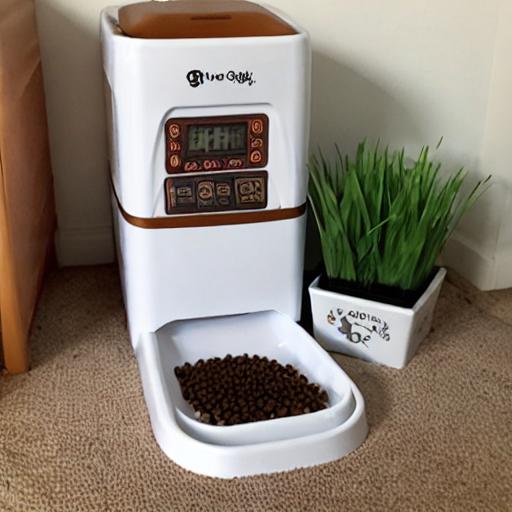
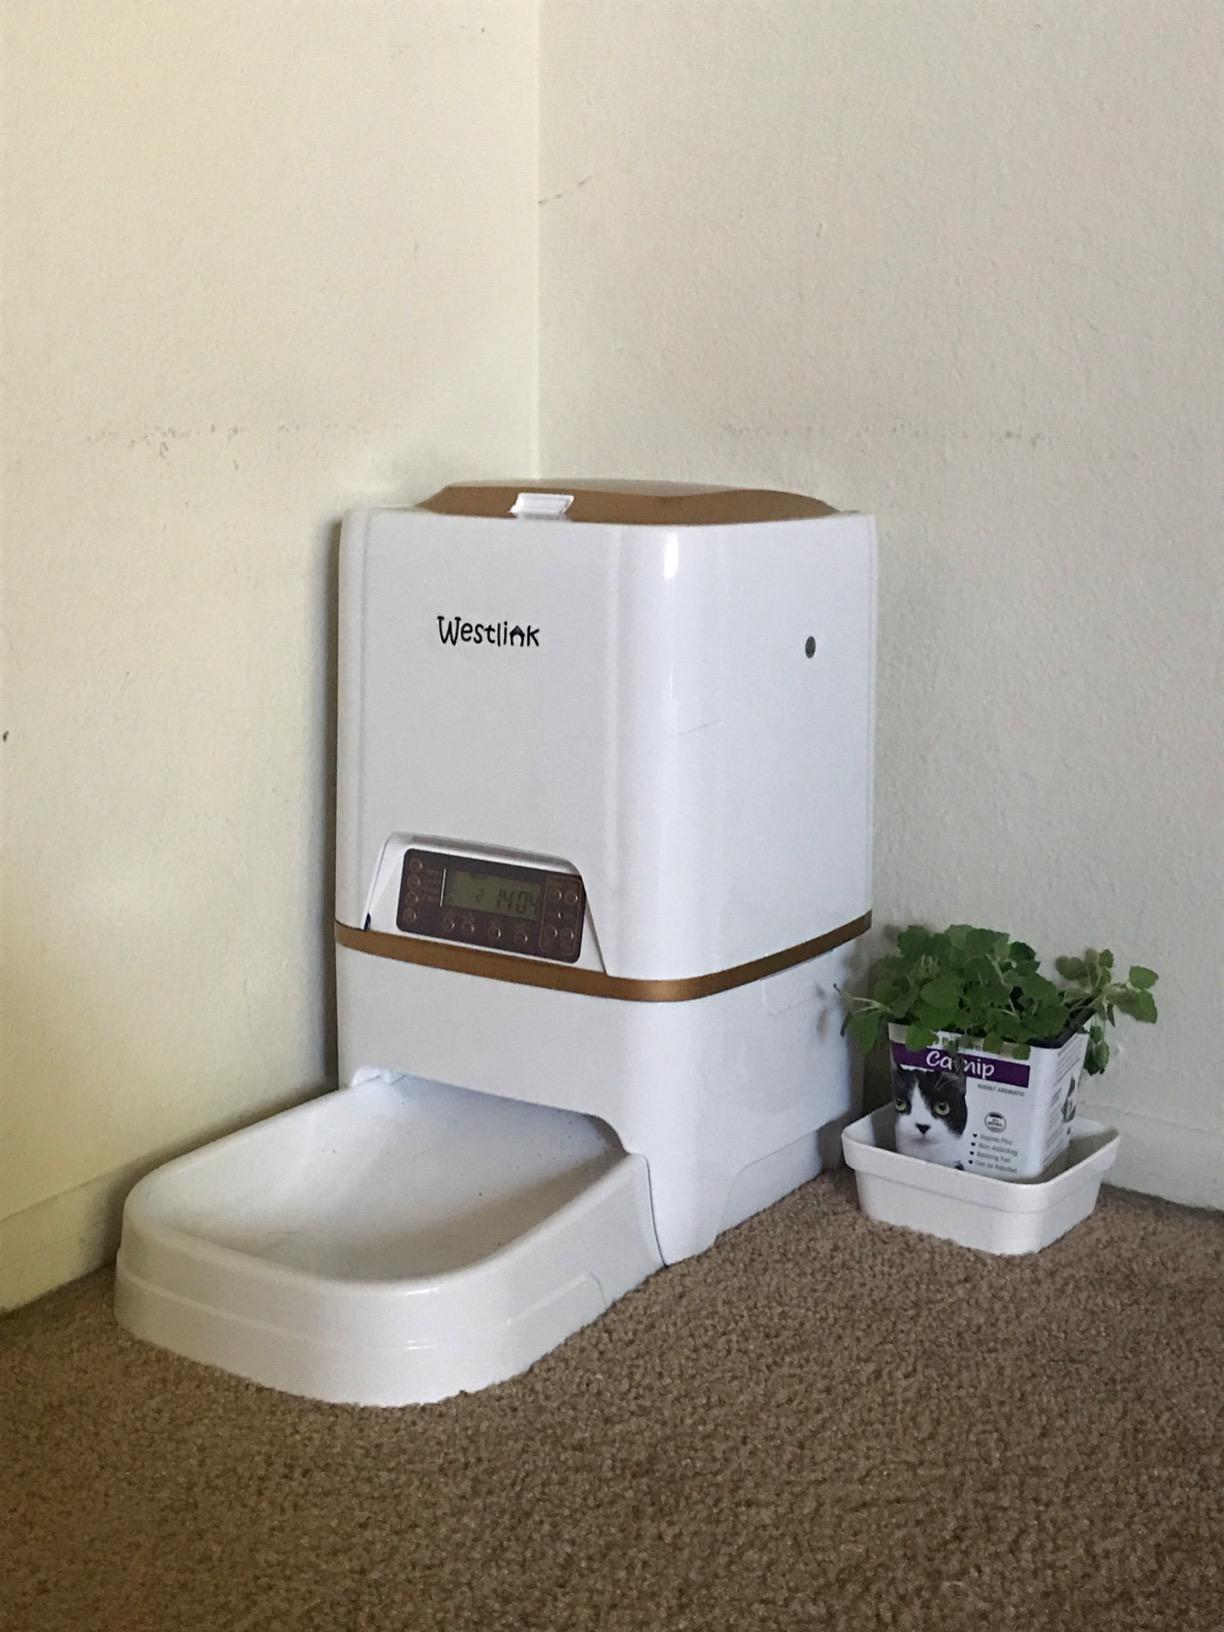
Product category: items_feeder
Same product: no